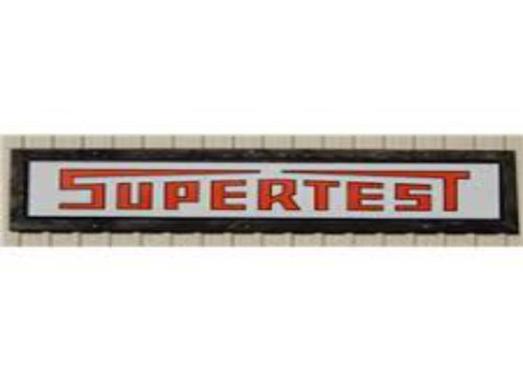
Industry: Transportation